Raid on the Medway

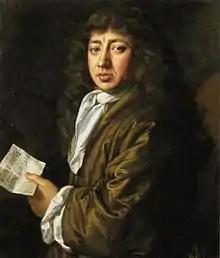
Portrait of Samuel Pepys by J. Hayls

Van Ghent's squadron now advanced up the Medway on 12 June, attacking the English defences at the chain. First "Unity" was taken by Van Brakel by assault. Then the fireship "Pro Patria" under commander Jan Daniëlsz van Rijn broke through the chain. According to Dutch eyewitness Otto de Vooght and 17th century historian Gerard Brandt the chain was broken by a landing party of Dutch engineers commanded by Rear-Admiral David Vlugh using hammers. The more spectacular traditional version of events can be traced to a play by Joost van den Vondel.